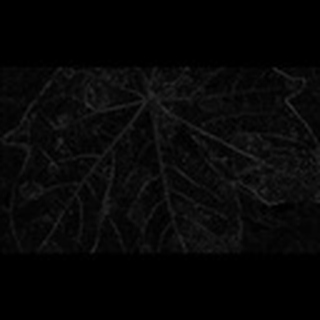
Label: cotton_target_spot